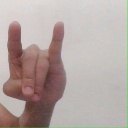
अक्षर: च